Amato Opera

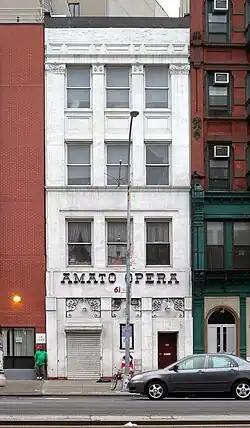
Amato Opera's home at 319 Bowery in New York City, May 2009

The Amato Opera was an opera company located in the East Village neighborhood of Manhattan in New York City. The company was produced by the husband and wife team of Anthony and Sally Amato and presented opera on a small scale with a reduced orchestra at low prices. From 1948 to its closure in 2009, it encouraged and trained many young singers.